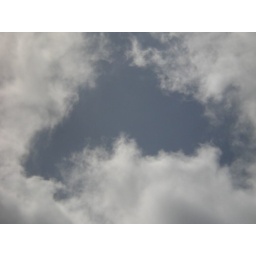
cloud in a heart ..oops a heart in the clouds